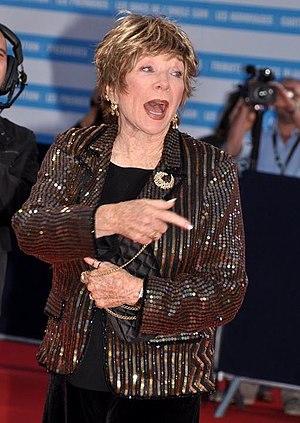
Shirley MacLaine [ˈʃɜrli məˈkleɪn], née Shirley MacLean Beaty, le 24 avril 1934 à Richmond, est une actrice, danseuse et écrivaine américaine.